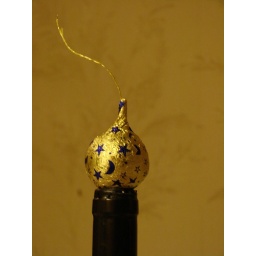
A Christmas ball sitting in the mouth of a wine bottle